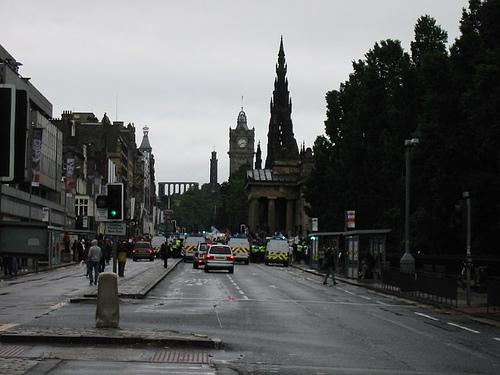
Weather: rain or strom